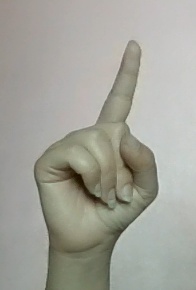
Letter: bb